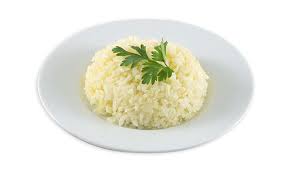
Yemek: pirinc_pilavi